Chaophraya Phitsanulok

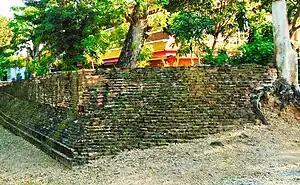
Wreckage of Phitsanulok old city wall since Ayutthaya Kingdom, was discovered at Wat Phothiyan (Phothiyan Temple), Phitsanulok province, Thailand.

Early in the second fall of Ayutthaya, on April 7, 1767, the outer principal cities in the Ayutthaya Kingdom were dispersing a siege of Burmese troops. Ayutthaya's royal descendants, nobles, and men slipped hastily away from the capital of Ayutthaya and fled avoidably to Phitsanulok, the great city in northern Siam, with the strong figure of Chaophraya Phitsanulok (Rueang) who triumphed over Burmese troops, led by General Ne Myo Thihapate.